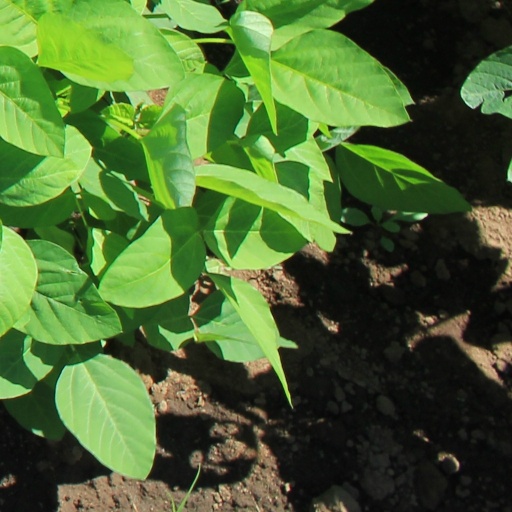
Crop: soybean